Kofun

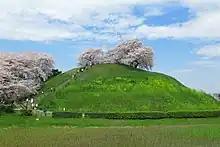
A round kofun

Keyhole Kofun, or Zenpokoenfun, are a notable type of Japanese ancient tomb consisting of a square front part and a circular back part. The part connecting the two is called the middle part, which looks like a keyhole when viewed from above.